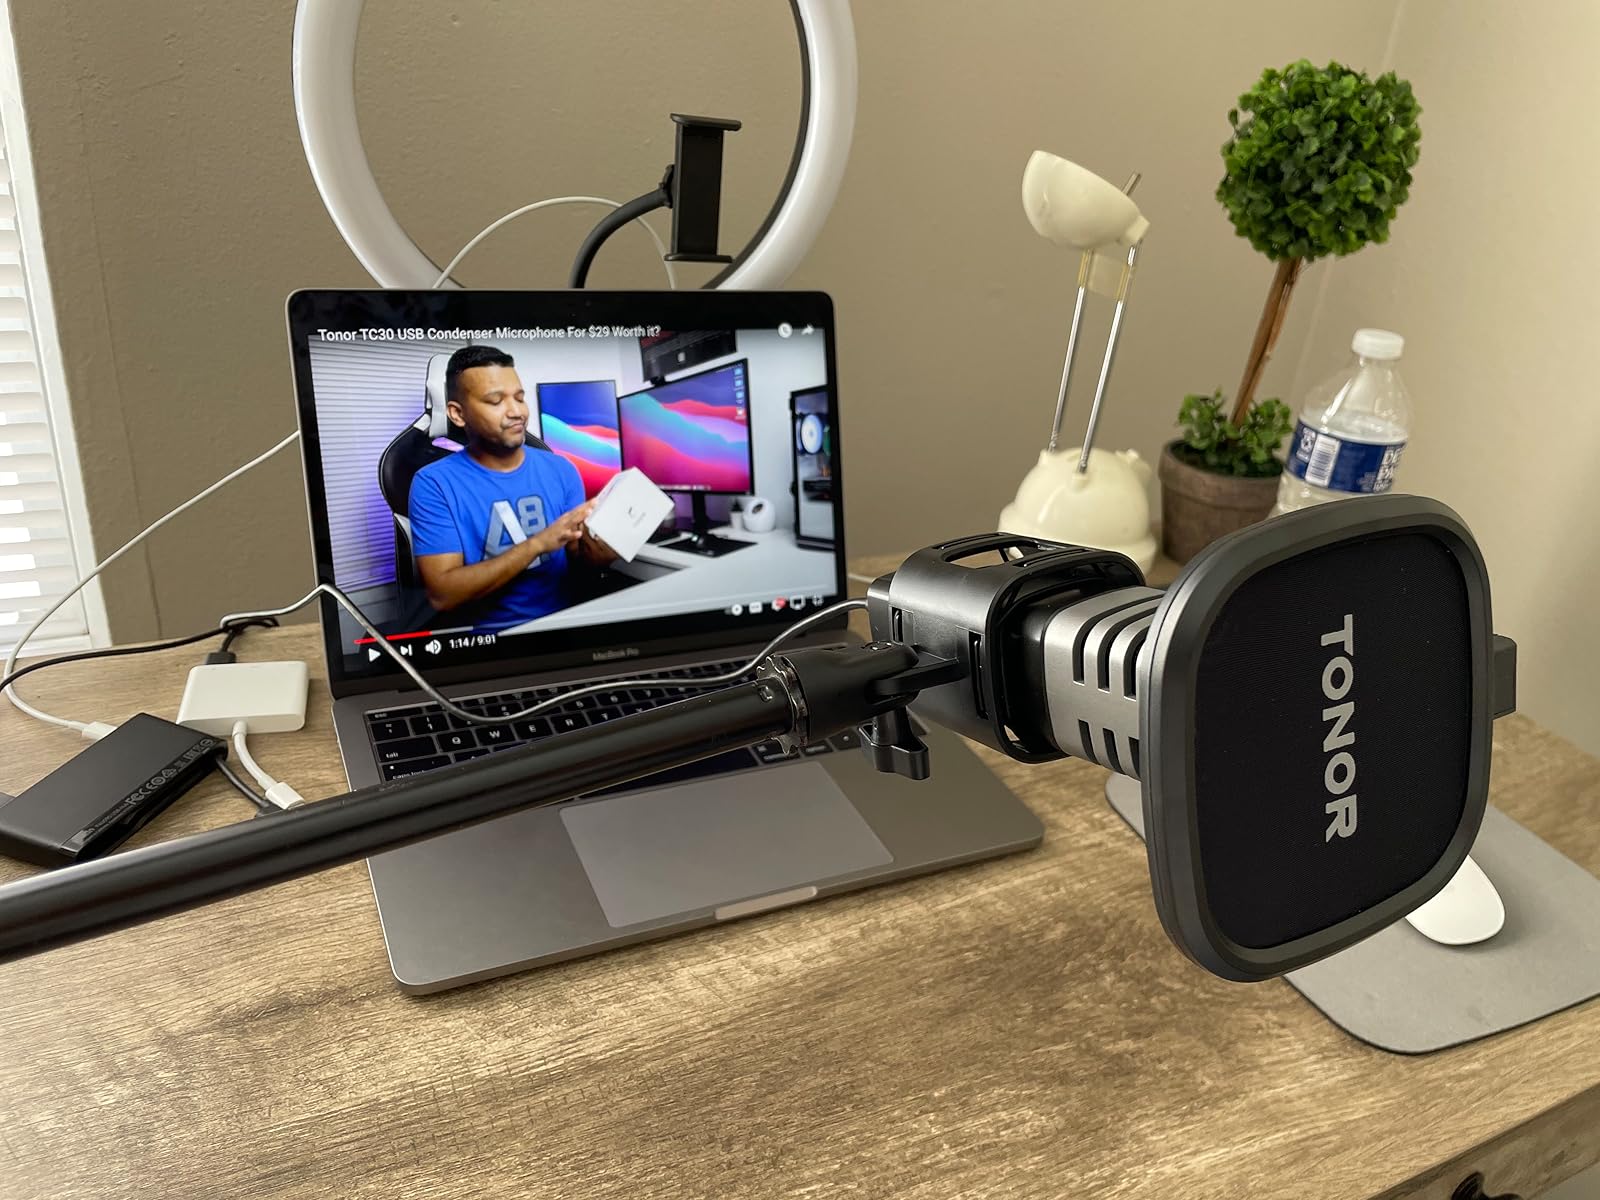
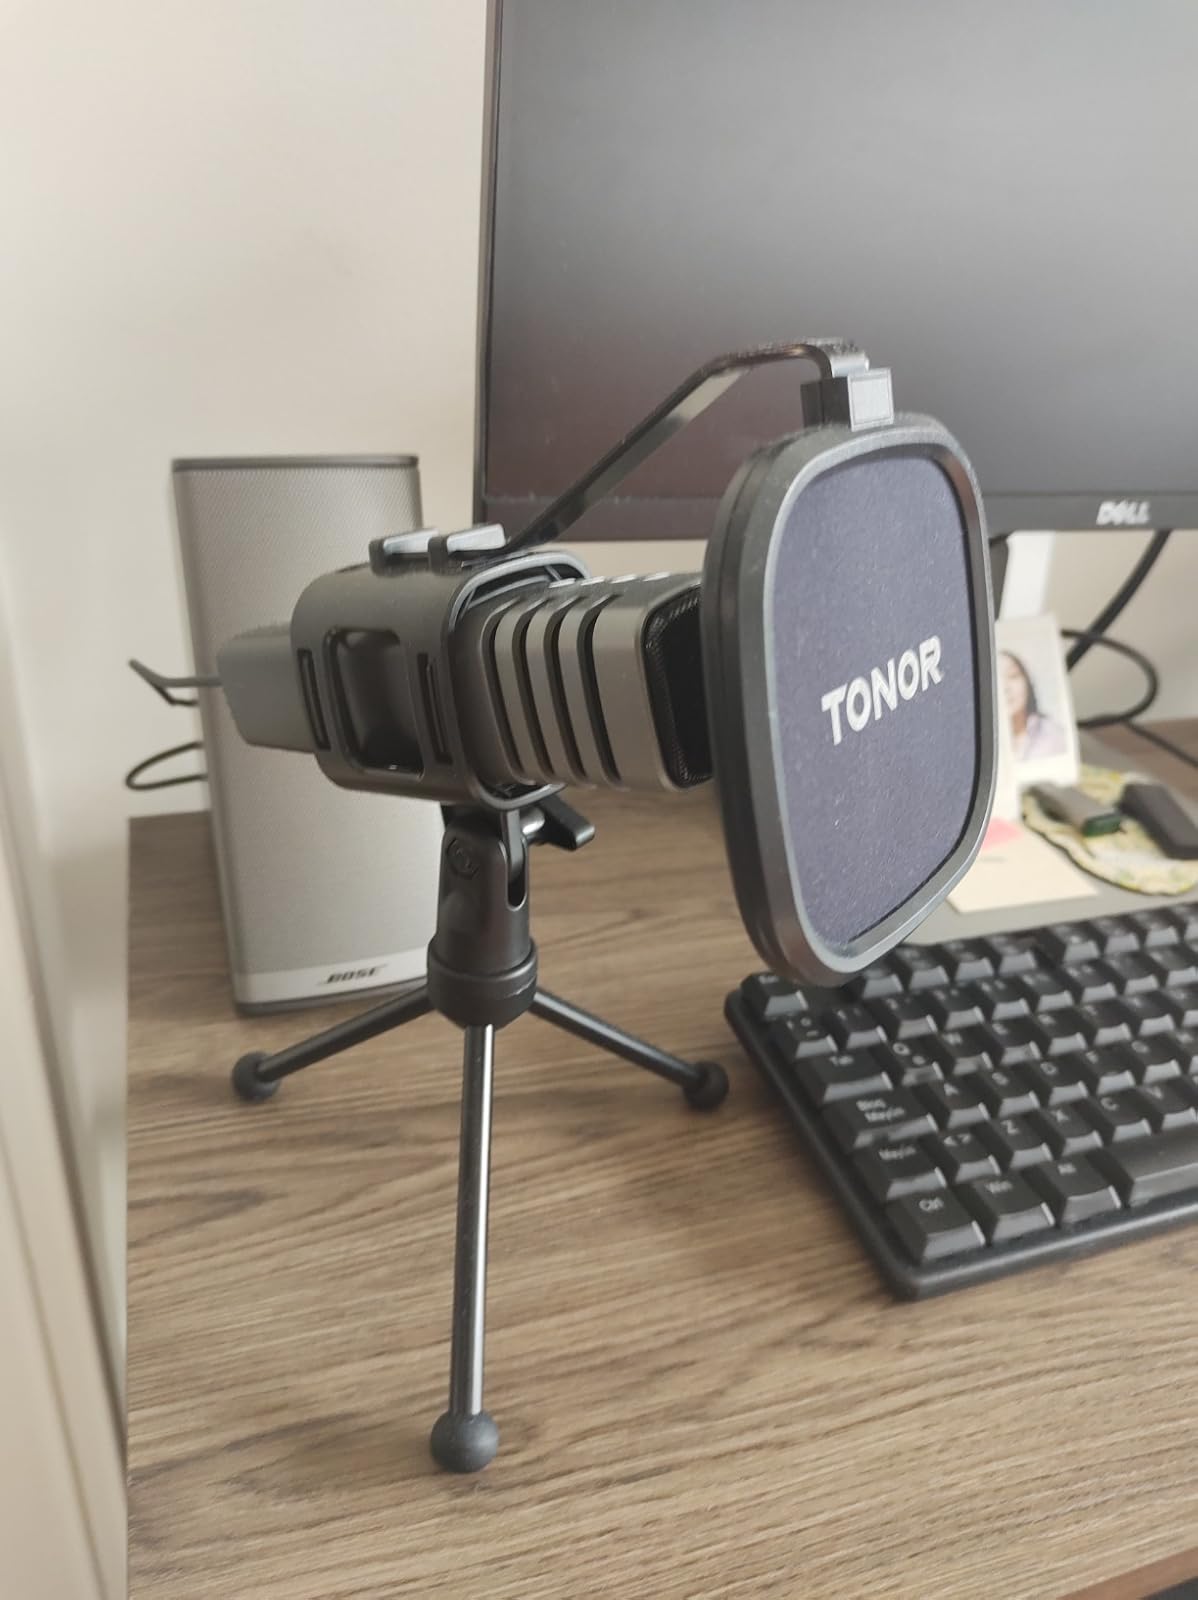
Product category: microphone
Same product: yes